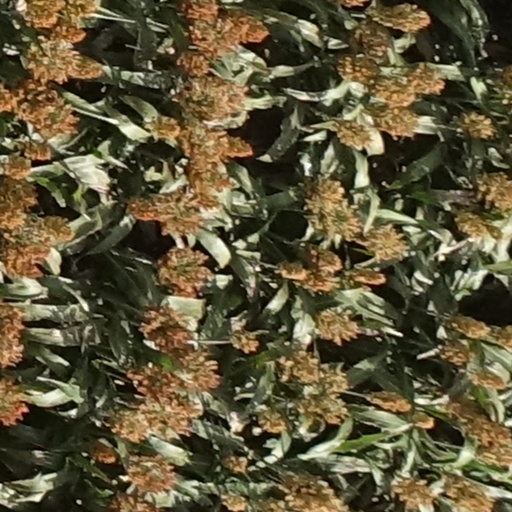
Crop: sorghum